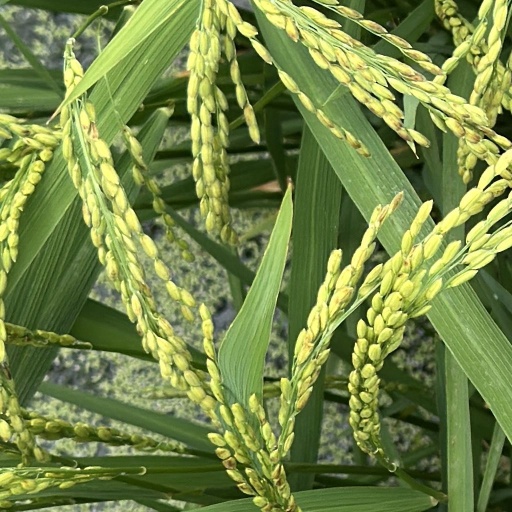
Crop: rice